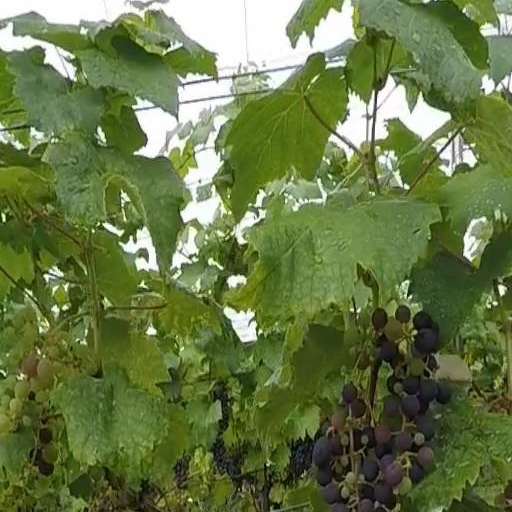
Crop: grape